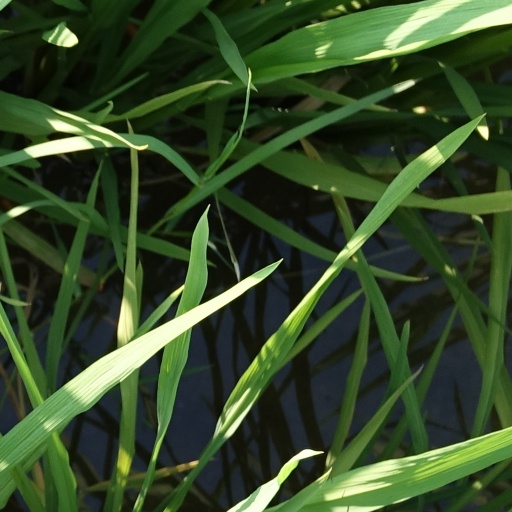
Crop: rice